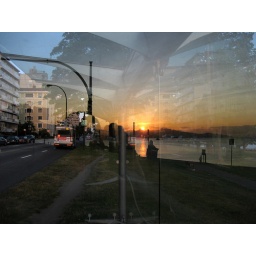
The Sunset reflecting in a glass bus stop near a beach in Vancouver.